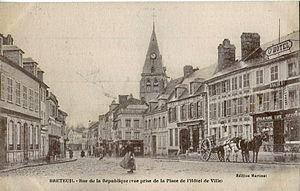
Carte postale ancienne éditée par Martinat
Breteuil est une commune française située dans le département de l'Oise, en région Hauts-de-France, et qui fait partie de la région naturelle du Santerre.